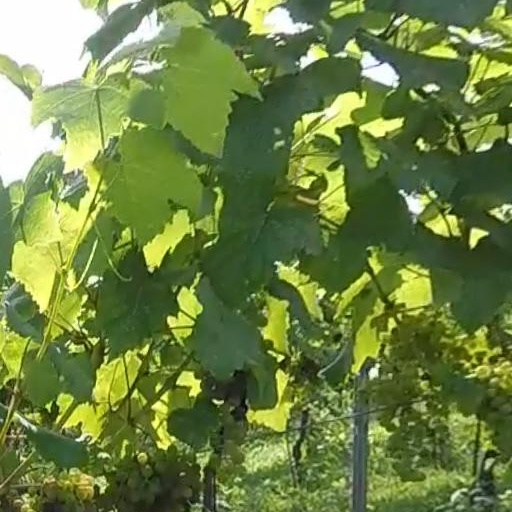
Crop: grape